Kazoo

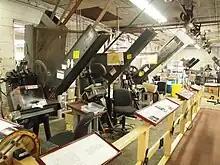
Machines at the Kazoo Factory and Museum

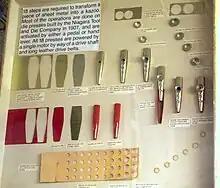
Kazoo manufacturing steps

Simple membrane instruments played by vocalizing, such as the onion flute, have existed since at least the 16th century. It is claimed that Alabama Vest, an African-American in Macon, Georgia, invented the kazoo around 1840, although there is no documentation to support that claim. The story originated with the Kaminsky International Kazoo Quartet, a group of satirical kazoo players, which may cast doubt on the veracity of the story, as does the name "Alabama Vest" itself.